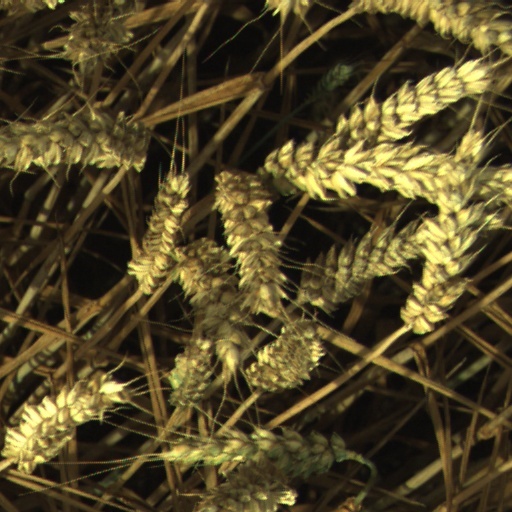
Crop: wheat